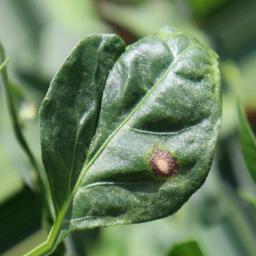
Label: cercospora